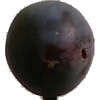
Label: Plum 3